Boranup, Western Australia

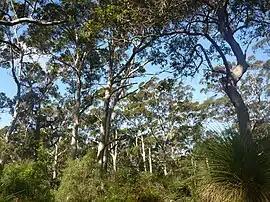
Boranup Forest

Boranup is a locality in the Shire of Augusta-Margaret River in the South West region of Western Australia. It is the site of a large coastal dune blow out known as the "Boranup sand patch" as part of the Boranup beach, and the site of a former M. C. Davies timber company mill. The sand patch area and sand blows affected the alignment of the Busselton to Flinders Bay railway.